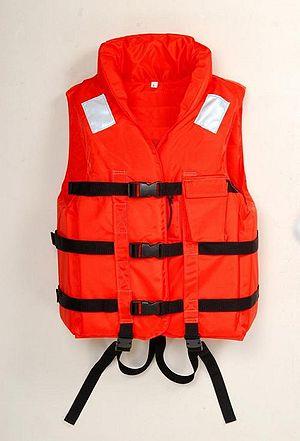
Une bouée est un dispositif flottant sur l'eau, moins dense que celle-ci. La flottaison est obtenue suivant le principe de la poussée d'Archimède, car sa masse est inférieure à celle de son volume équivalent en eau.